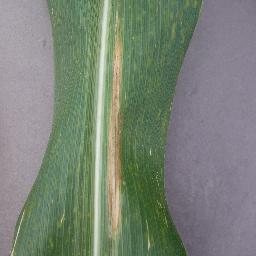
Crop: corn
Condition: (maize)_northern_blight